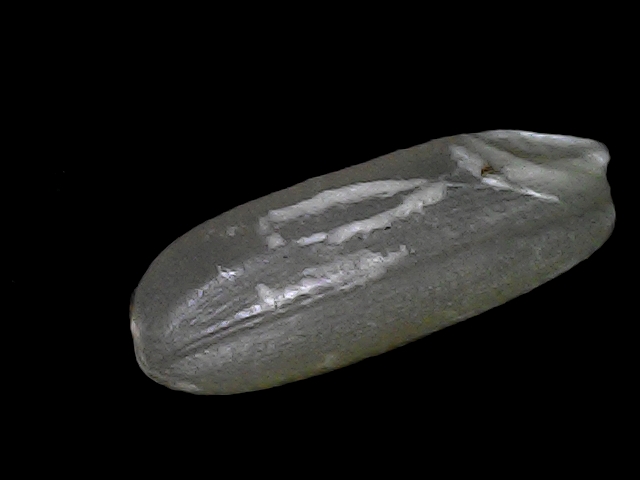
Rice variety: BD30